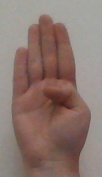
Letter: kaaf